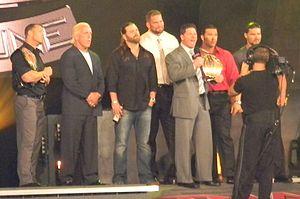
Matthew Thomas Morgan est un catcheur américain. Il se fait connaitre comme participant de la saison deux de WWE Tough Enough puis peu de temps après la World Wrestling Entertainment l'engage. Après un passage au sein de l'Ohio Valley Wrestling entre 2002 et 2003 il rejoint la WWE où il reste jusqu'en 2005. Après un passage au Japon à la New Japan Pro Wrestling et dans diverses fédérations en Amérique du Nord et en Europe, il s'engage avec la Total Nonstop Action Wrestling en 2008. Au sein de cette fédération, il remporte à deux reprises le championnat du monde par équipe de la TNA d'abord avec Hernandez puis Crimson. Entre 2011 et 2012, il lutte aussi en Inde à la Ring Ka King où il devient le premier champion du monde poids-lourds. En 2013, la TNA met fin à son contrat et depuis il lutte dans diverses fédérations.